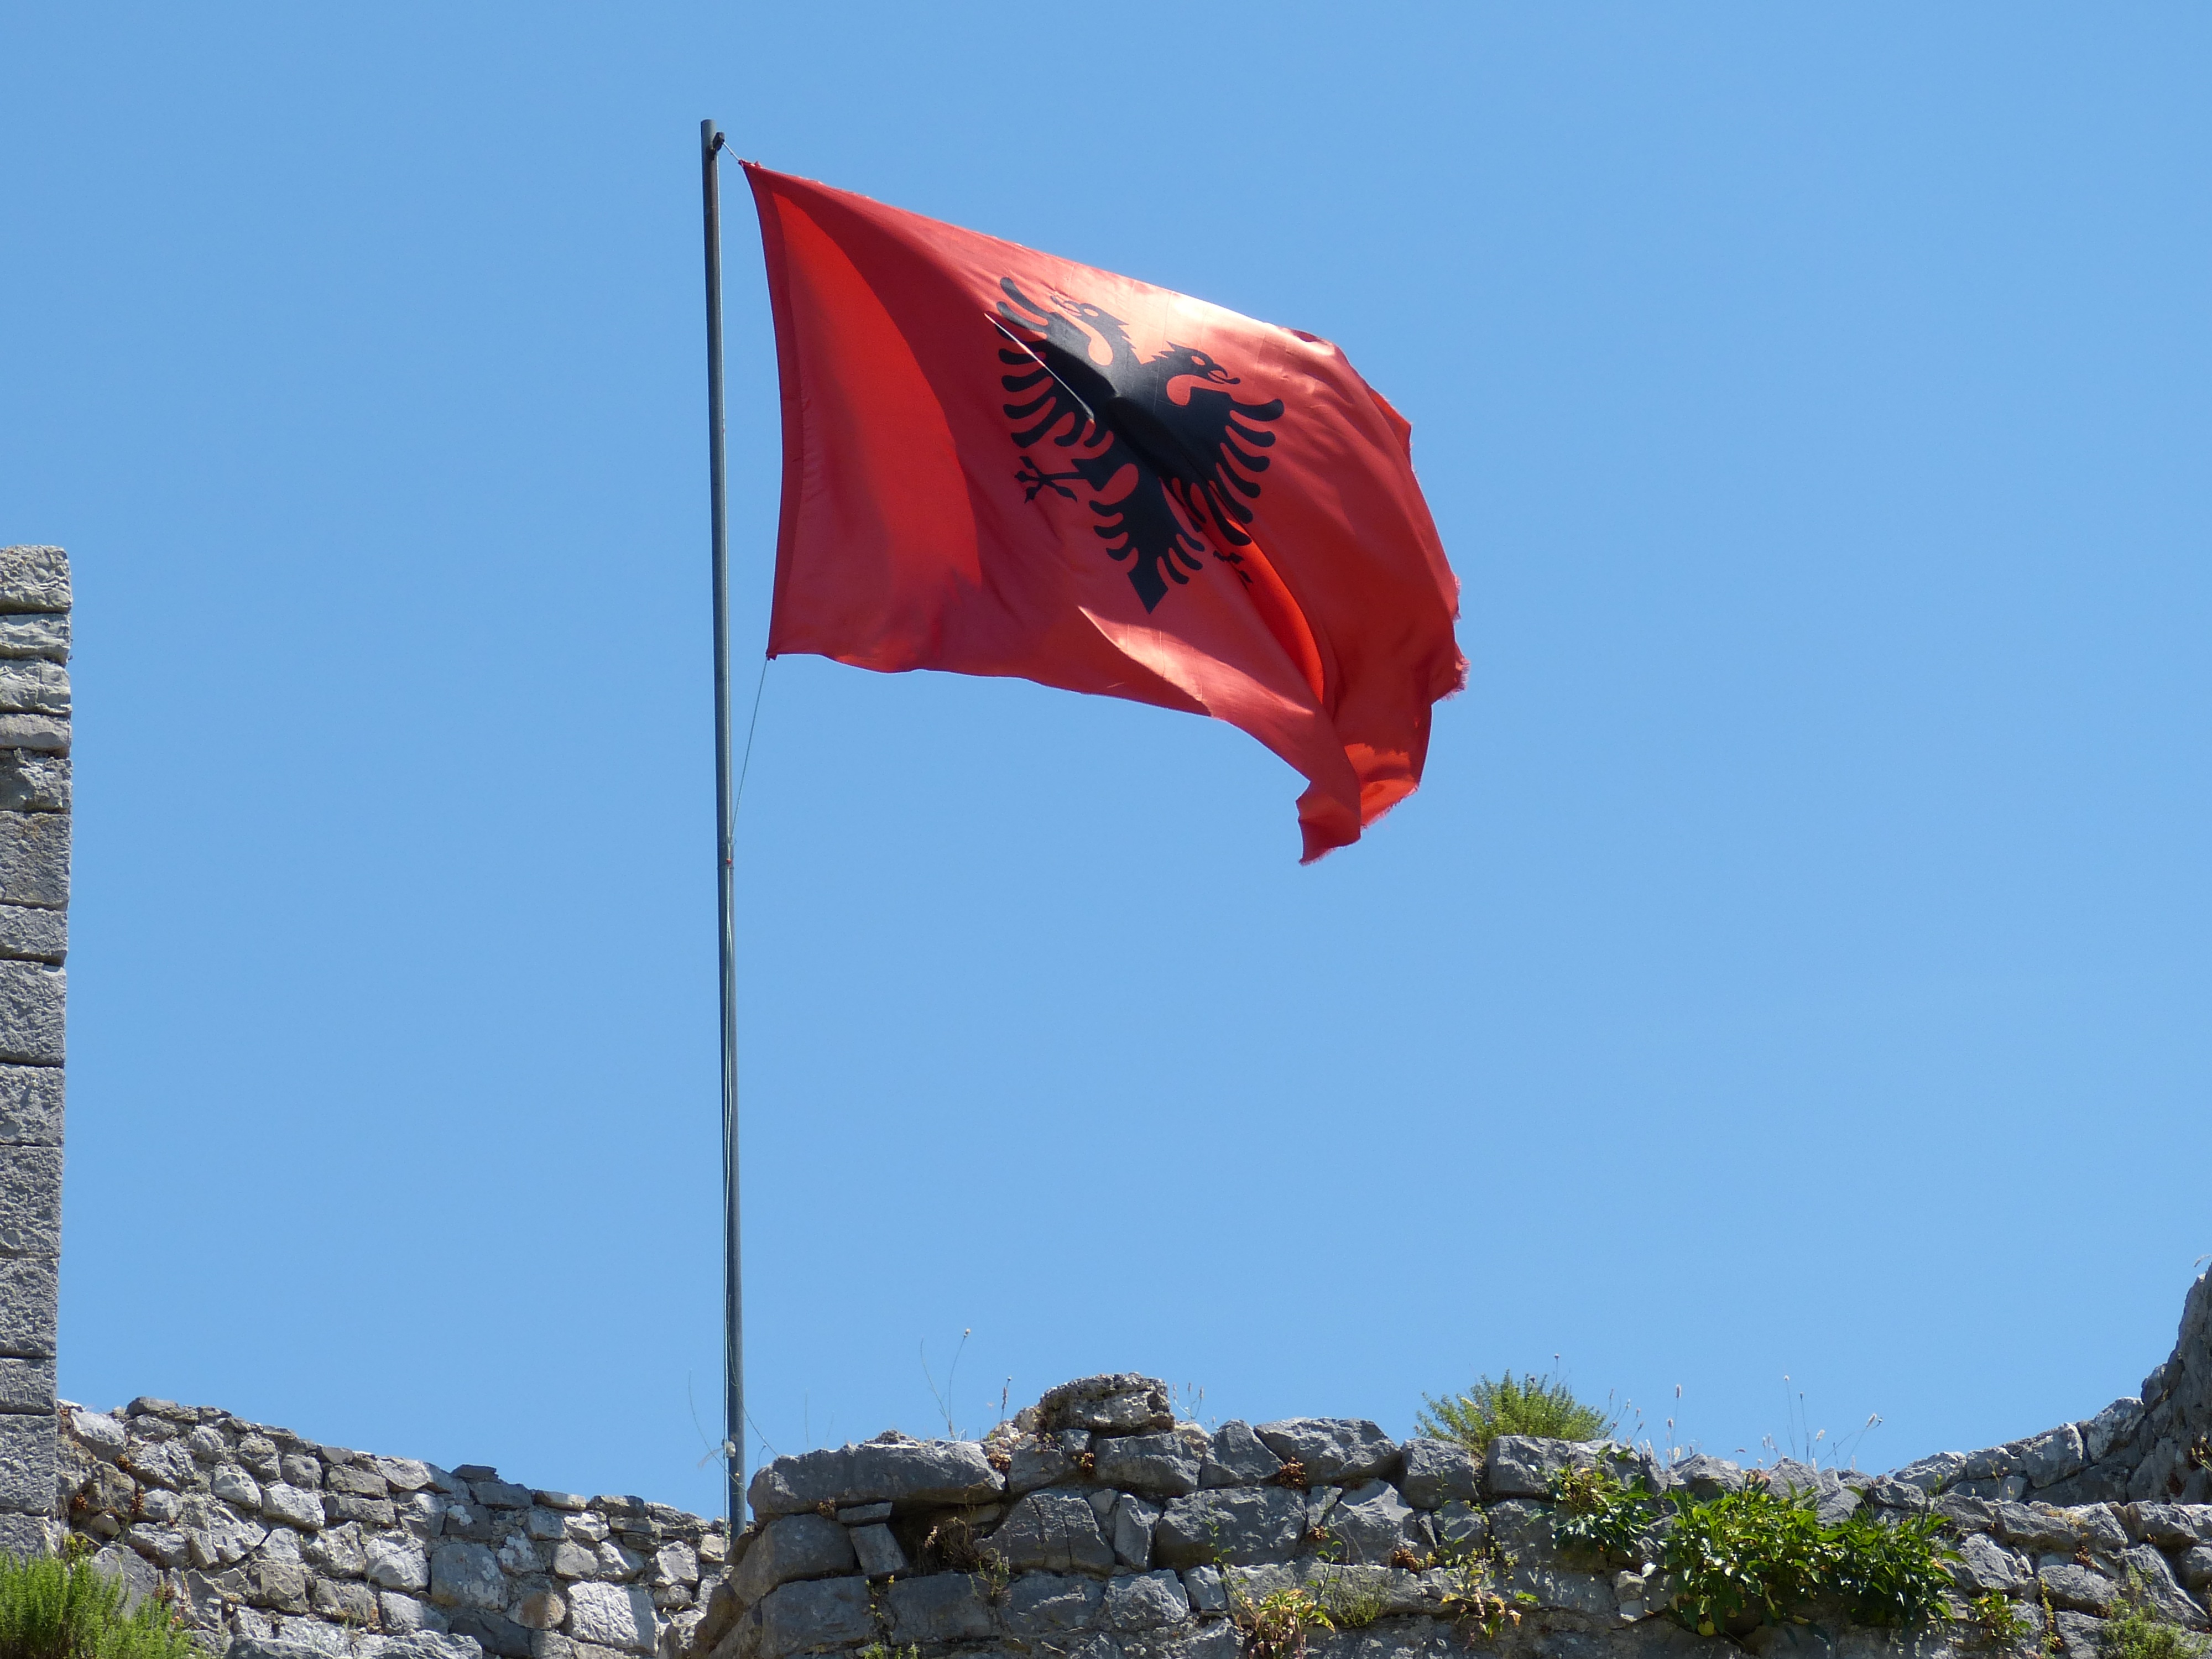
sky, flower, wind, flag, castle, fortress, blow, albania, flutter, balkan, shkod r